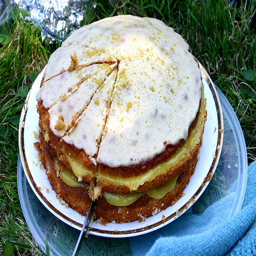
a close up of food on a plate being cut into slices
a large three layered cake with yellow filling sliced on a white plate
A cake on a plate, on the ground, with four slices cut.
Someone has begun to cut the cake into slices.
A cake with white icing being sliced with a knife.